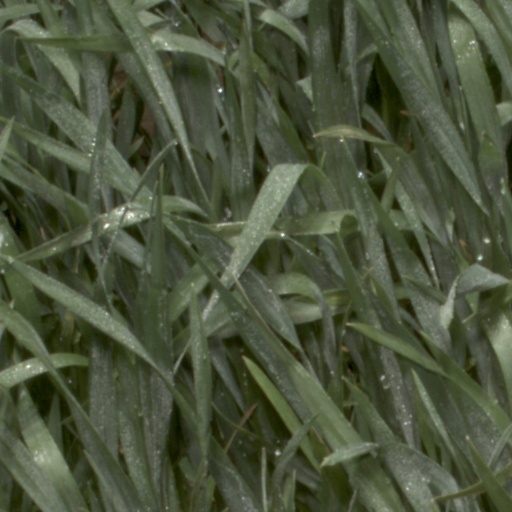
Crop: wheat